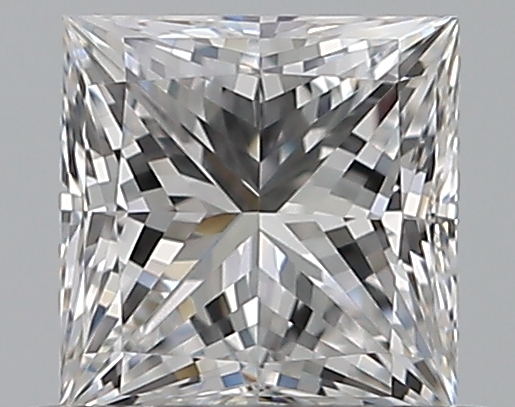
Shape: princess
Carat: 0.5
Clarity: VVS1
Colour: E
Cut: EX
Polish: VG
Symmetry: GD
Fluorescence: N
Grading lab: GIA
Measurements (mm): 4.35 x 4.29 x 3.13